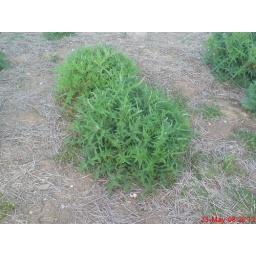
A picture of a plant of somekind, in the woods at Par beach in Cornwall